Municipality of Semič

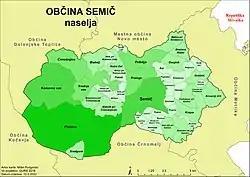

In addition to the municipal seat of Semič, the municipality also includes the following settlements: